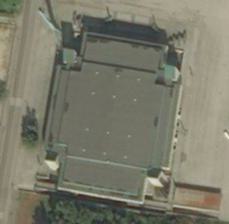
Building: Palaverde
Country: Italy
Year built: 1983
Palaverde Location Via Guglielmo Marconi, 14, Villorba , TV 31020, Italy Coordinates 45°43′27″N 12°15′45″E / 45.72417°N 12.26250°E / 45.72417; 12.26250 Capacity 5,344 seats (basketball) c. 6,000 seats (concerts) Surface Maple wood Construction Broke ground 18 March 1983 Built September 1983 Opened 24 September 1983 Tenants Universo Treviso Basket (2014–present) Imoco Volley (2012–present) Palaverde is an indoor sporting arena located in Villorba near Treviso , Italy. Opened in September 1983 it has been used mainly for basketball and volleyball . History The Palaverde was constructed under the impulsion and with the funding of the Benetton Group . The professional basketball club they owned, Pallacanestro Treviso , had had to play in Padua because the arenas in Treviso, such as the Natatorio sports complex, were not up to the standards of the professional basketball leagues. Tired of the slow progress, if not end, of the municipality's efforts to offer a suitable arena, the Benetton family proceeded to have the arena built. In addition to hosting basketball and volleyball (see tenants ), the arena has been the venue for tennis, karate and dancing competitions whilst also hosting a number of major concerts from artists such as Duran Duran , Tears for Fears , The Cure , Oasis , The Cranberries and Marilyn Manson . It was chosen to host the 2011 Eurocup Finals in April of that year, and the Italian Cup of women's volleyball Final Four in 2014. Structure The Canadian maple wood court is built into the ground, sitting 15 meters below street level which ensures that all seats have a clear view of the court, over which hangs an NBA style cubic scoreboard with four giant screens. The arena has three VIP lounges, six dressing rooms for players, two for referees and judges, a weight room, a physician's area, a press room and a TV interview room in addition to extensive parking spaces outside. For concerts, the capacity is upped by a thousand seats as part of the court can be used to give a capacity of more than 6,000, there are three dressing rooms specifically designed for events. Tenants It was the home of Benetton Treviso from its opening until the club ceased professional activities in 2012, also hosting Sisley Treviso , another Benetton sponsored club, from 1987 to 2011 and neighbours Reyer Venezia basketball club during the 2011–12 season whilst they were upgrading their stadium. Since 2012 it has hosted Imoco Volley , a women's professional volleyball club, and since 2014, Universo Treviso Basket , who have replaced Benetton Basket as the city's professional basketball club. References